Stoneblower

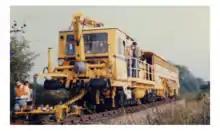
The PBI'84 operating near on the Great Central Main Line

The Pneumatic Ballast Injection Machine was an experimental stoneblower tested by British Rail for the correction of track ballast and vertical geometry. It was built by Plasser GB, a division of the Austrian railway machinery company Plasser & Theurer under contract to British Rail.